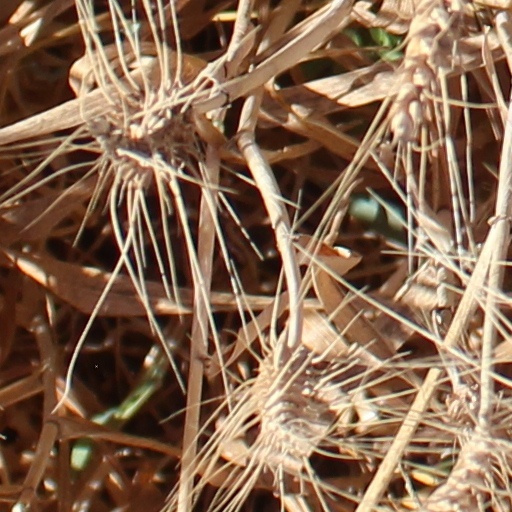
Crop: wheat